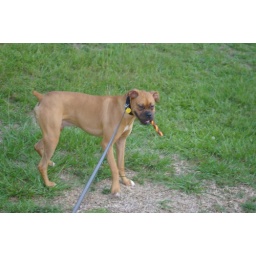
Our neighbors dogs came over to play and have cake and ice cream for Cora's first birthday!!